The Aquabats

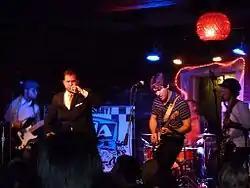
Sharing "the same DNA, songs, band members and resources", GOGO13 are credited for influencing the formation of The Aquabats, particularly in their use of humor and stage theatrics.

The roots of The Aquabats are usually traced back to GOGO13, a ska band founded by Christian Jacobs' brothers Parker and Tyler while they were living in St. George, Utah, in 1993. Following their abrupt disbandment in 1994, several of GOGO13's members moved on to play in The Aquabats' earliest line-ups, during which time the band's performances consisted of several GOGO13 songs, most notably "Idiot Box!", which was later recorded for The Aquabats' first two albums. Parker Jacobs permanently reformed GOGO13 in 2001 and continues to tour with a rotating line-up of musicians which, among others, have included original Aquabats trumpeter Boyd Terry and guitarist Ben "The Brain" Bergeson.